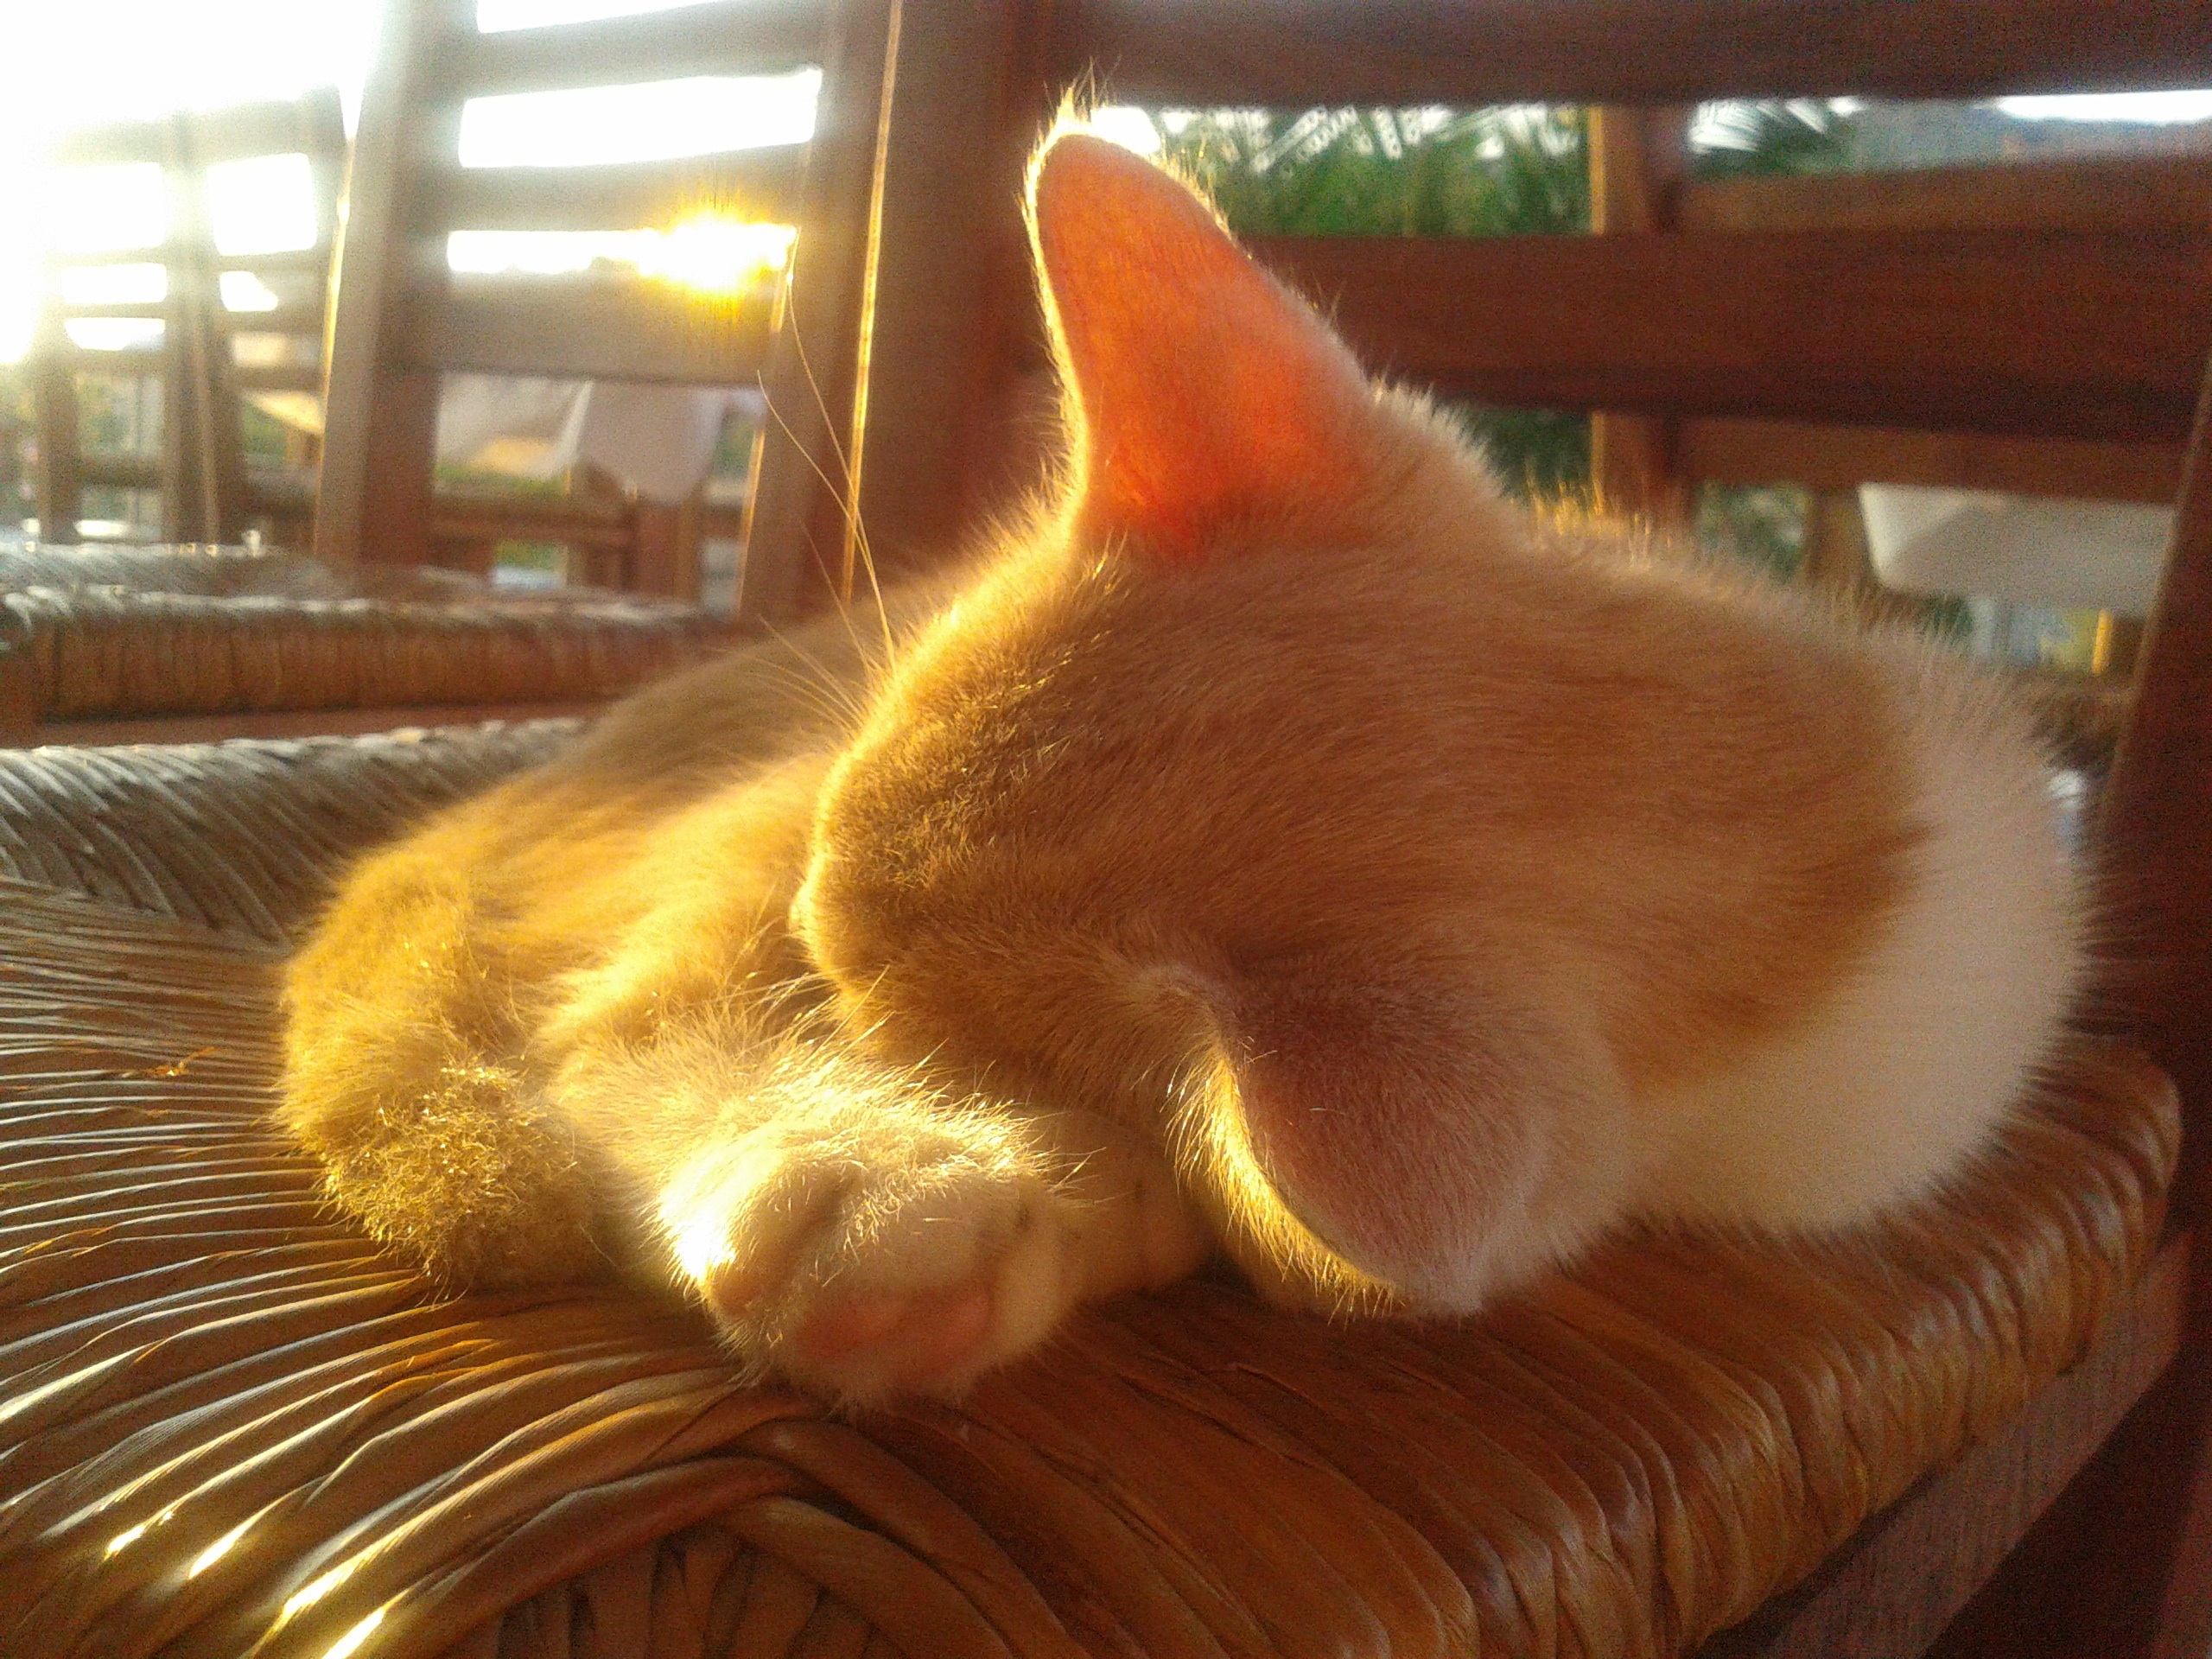
kitten, cat, mammal, nose, whiskers, vertebrate, small to medium sized cats, cat like mammal